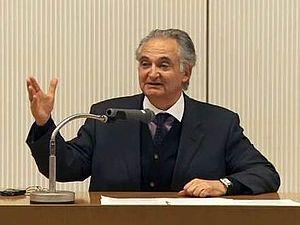
Jacques Attali s'exprimant à l'université Meiji.
L'expert est une personne qui, en plus de posséder une connaissance théorique d'un domaine délimité de savoir, a acquis une connaissance pratique, avancée et reconnue par ses pairs du domaine. Par son expérience, l'expert est censé avoir acquis des habiletés particulières lui permettant de réaliser notamment des avis d'expertise.